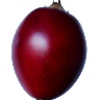
Label: tamarillo